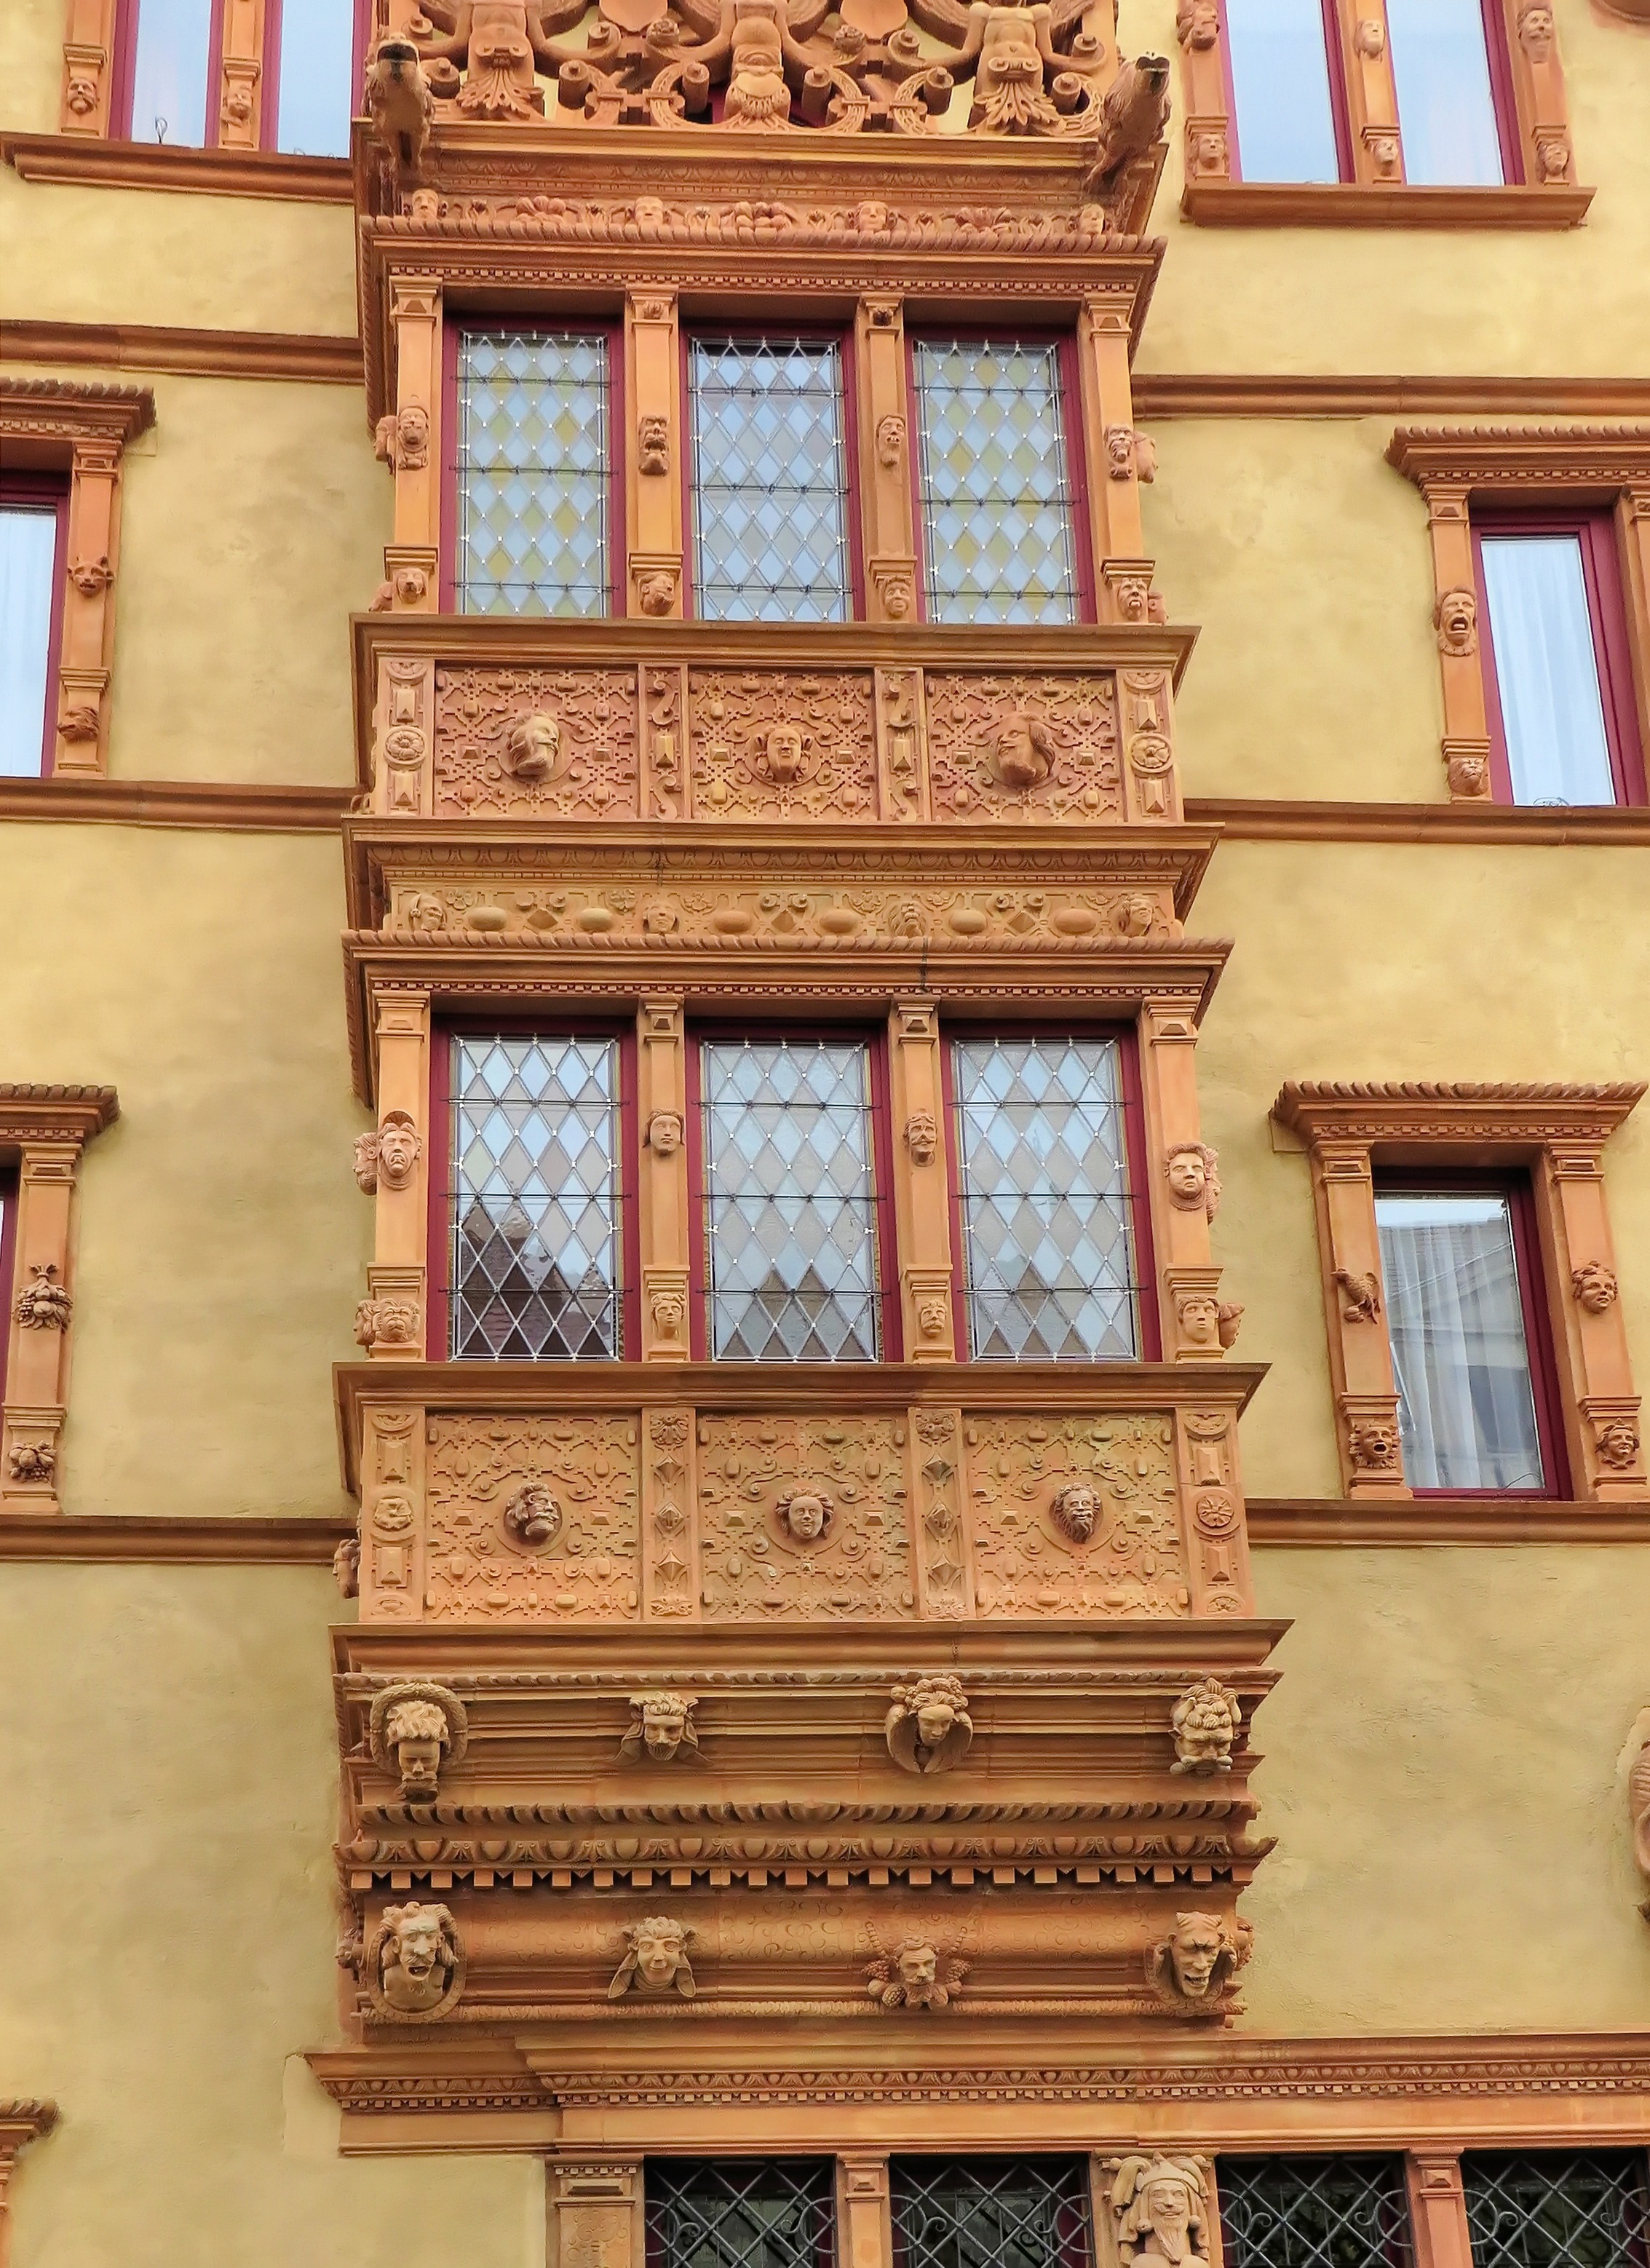
architecture, wood, window, palace, balcony, decoration, color, facade, sculptures, history, colmar, alsace, carved wood